University of Wisconsin Marching Band

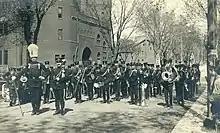
Band on Langdon Street in front of the Armory,

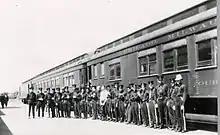
Band departs for the Panama–Pacific International Exposition in San Francisco, CA in 1915.

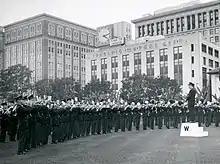
Performing in Los Angeles in 1962 during a trip to Pasadena, CA for the 1963 Rose Bowl

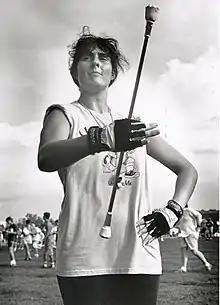
First Female Drum Major, Dee Willems, in 1989.

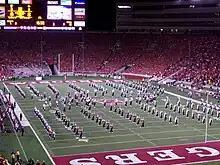
Performing at Camp Randall Stadium for a football game

The University of Wisconsin Marching Band was created in 1885 as the Wisconsin Regimental Band. Previously, the University Military Battalion had marched to only a drum and the Battalion commandant, Major Chase, stressed in 1883 that there was a "need for a fife and drum corps to play for the Battalion drills." The first band consisted of 11 members, with two or three more joining before the year ended. It was not until 1894 that the 26 members of the University Band began playing at football games.